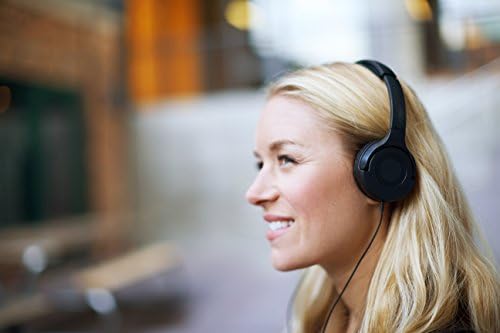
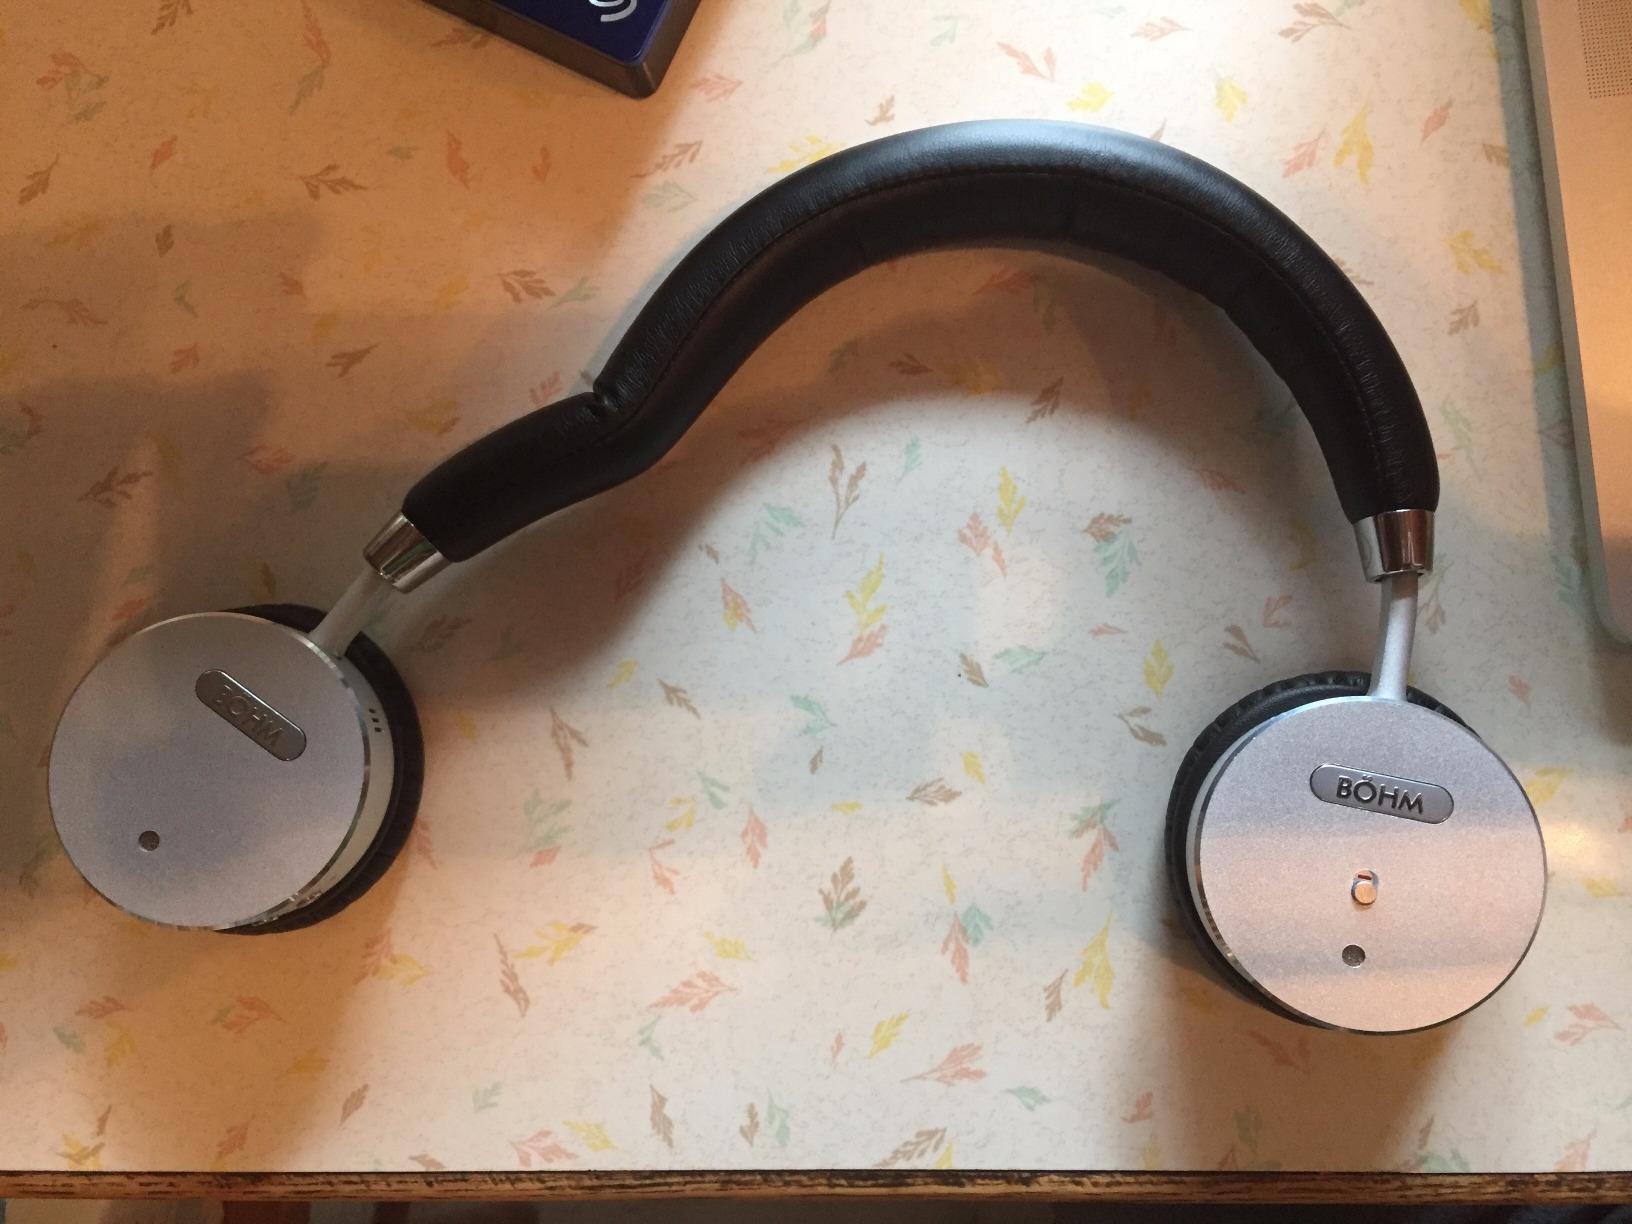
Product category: headphones
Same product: no